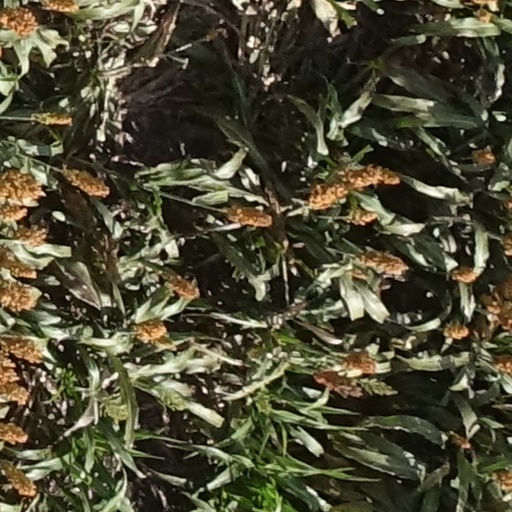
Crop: sorghum